William Boys (Royal Navy officer)

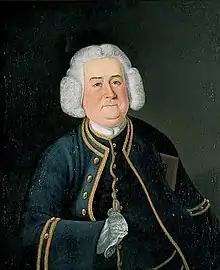
Boys by an unknown artist

Captain William Boys (25 June 1700 – 4 March 1774) was a Royal Navy officer who became Commander-in-Chief, The Nore.